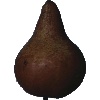
Label: Pear Kaiser 1